Legislative session

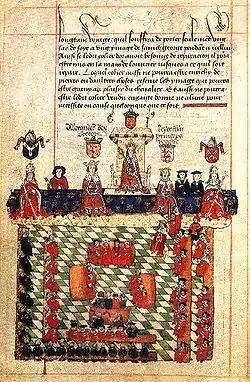
A 16th-century depiction of the parliament of England in session, with King Edward I presiding

In Commonwealth realms, legislative sessions can last from a few weeks to over a year; between general elections; there are usually anywhere from one to six sessions of parliament before a dissolution by either the Crown-in-Council or the expiry of a legally mandated term limit. Each session begins with a speech from the throne, read to the members of both legislative chambers either by the reigning sovereign or a viceroy or other representative. Houses of parliament in some realms will, following this address, introduce a "pro forma" bill as a symbol of the right of parliament to give priority to matters other than the monarch's speech (always written by the cabinet of the day).